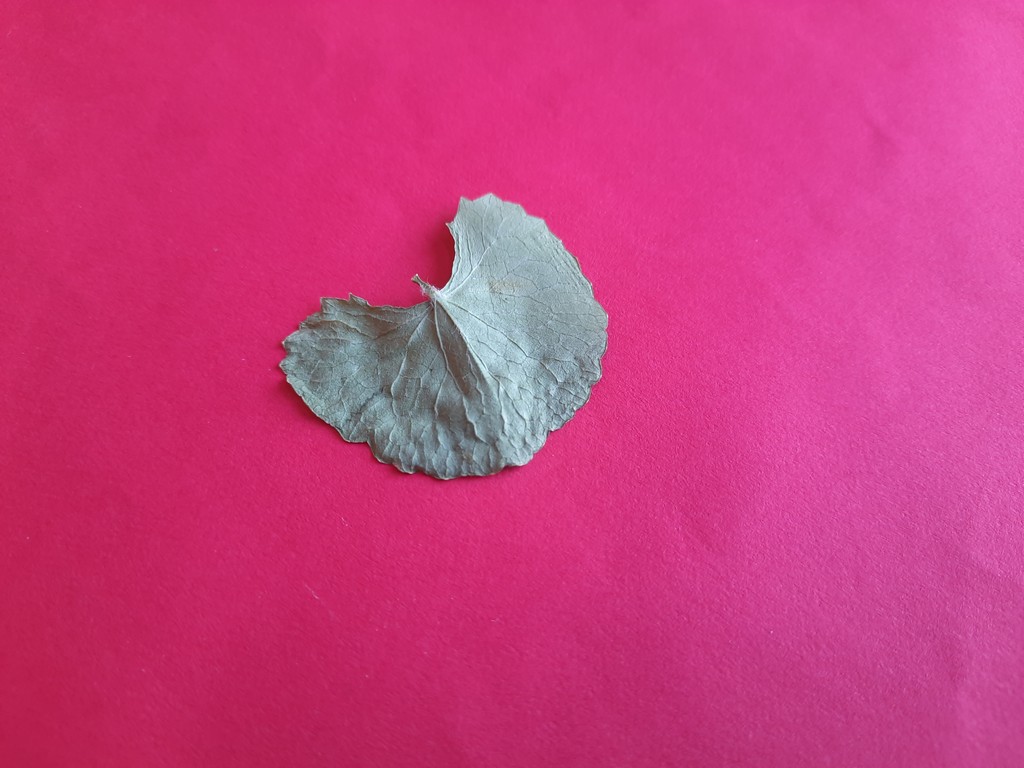
Label: Dried